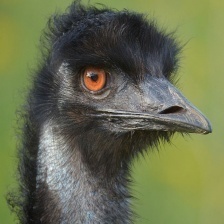
Species: EMU
Scientific name: DROMAIUS NOVAEHOLLANDIAE